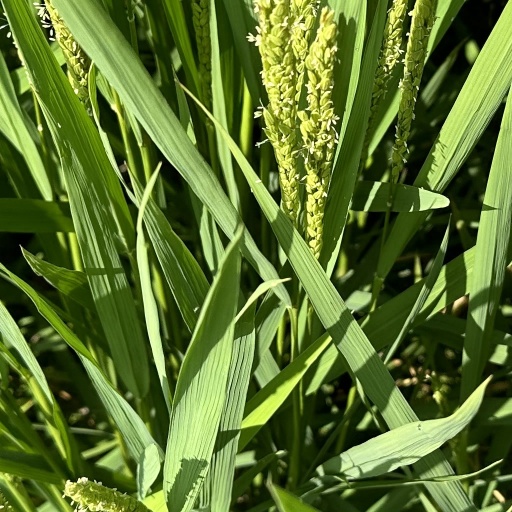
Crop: rice